Gazi Bulvarı (Tram İzmir)

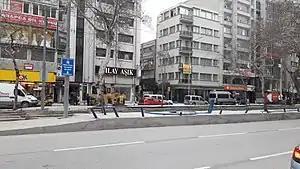
Construction of the station in February 2018.

Gazi Bulvarı is a light-rail station on the Konak Tram of the Tram İzmir system in İzmir, Turkey. It is located on Gazi Boulevard, from which the station gets its name. The station consists of an island platforms serving two tracks. Transfer is available to the İzmir Metro at Çankaya station.